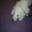
Label: dog